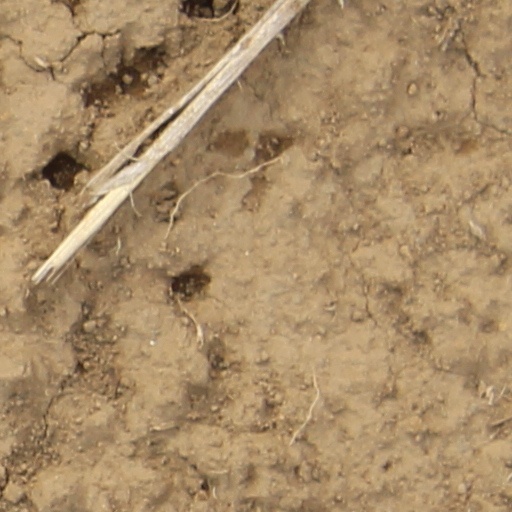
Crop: wheat